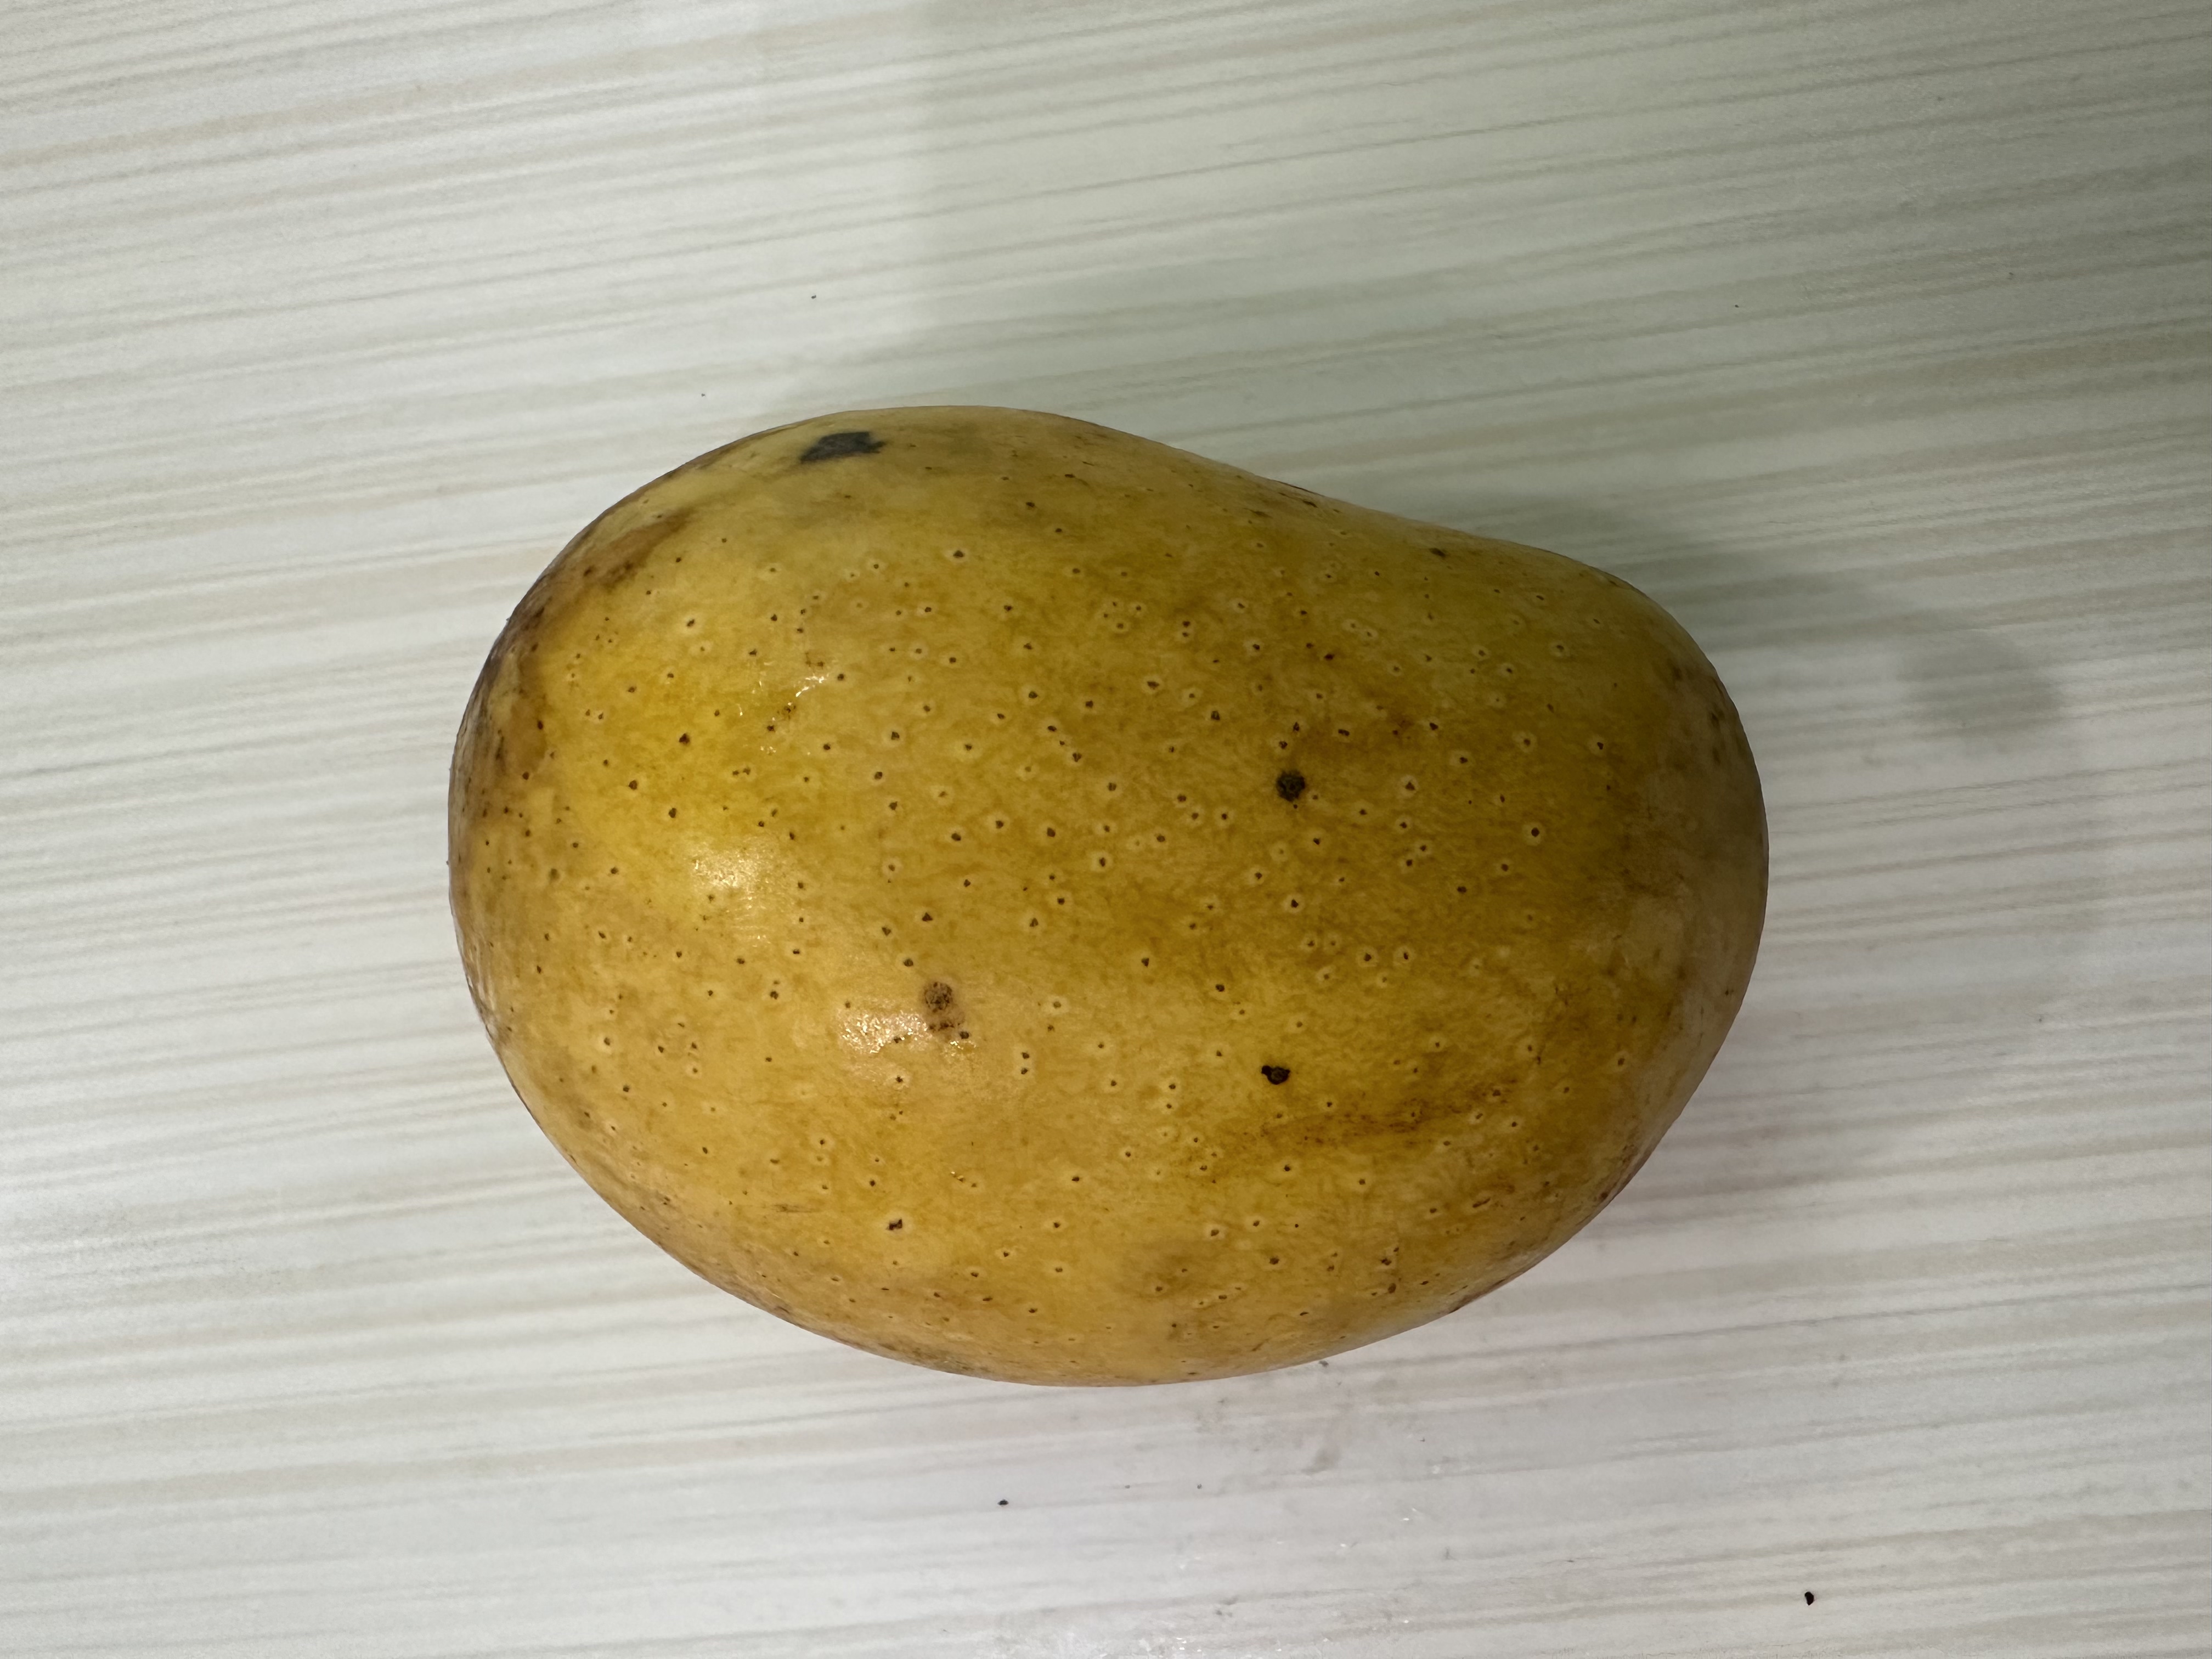
Mango variety: Kanchon Langra